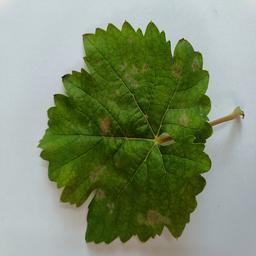
Label: Powdery Mildew